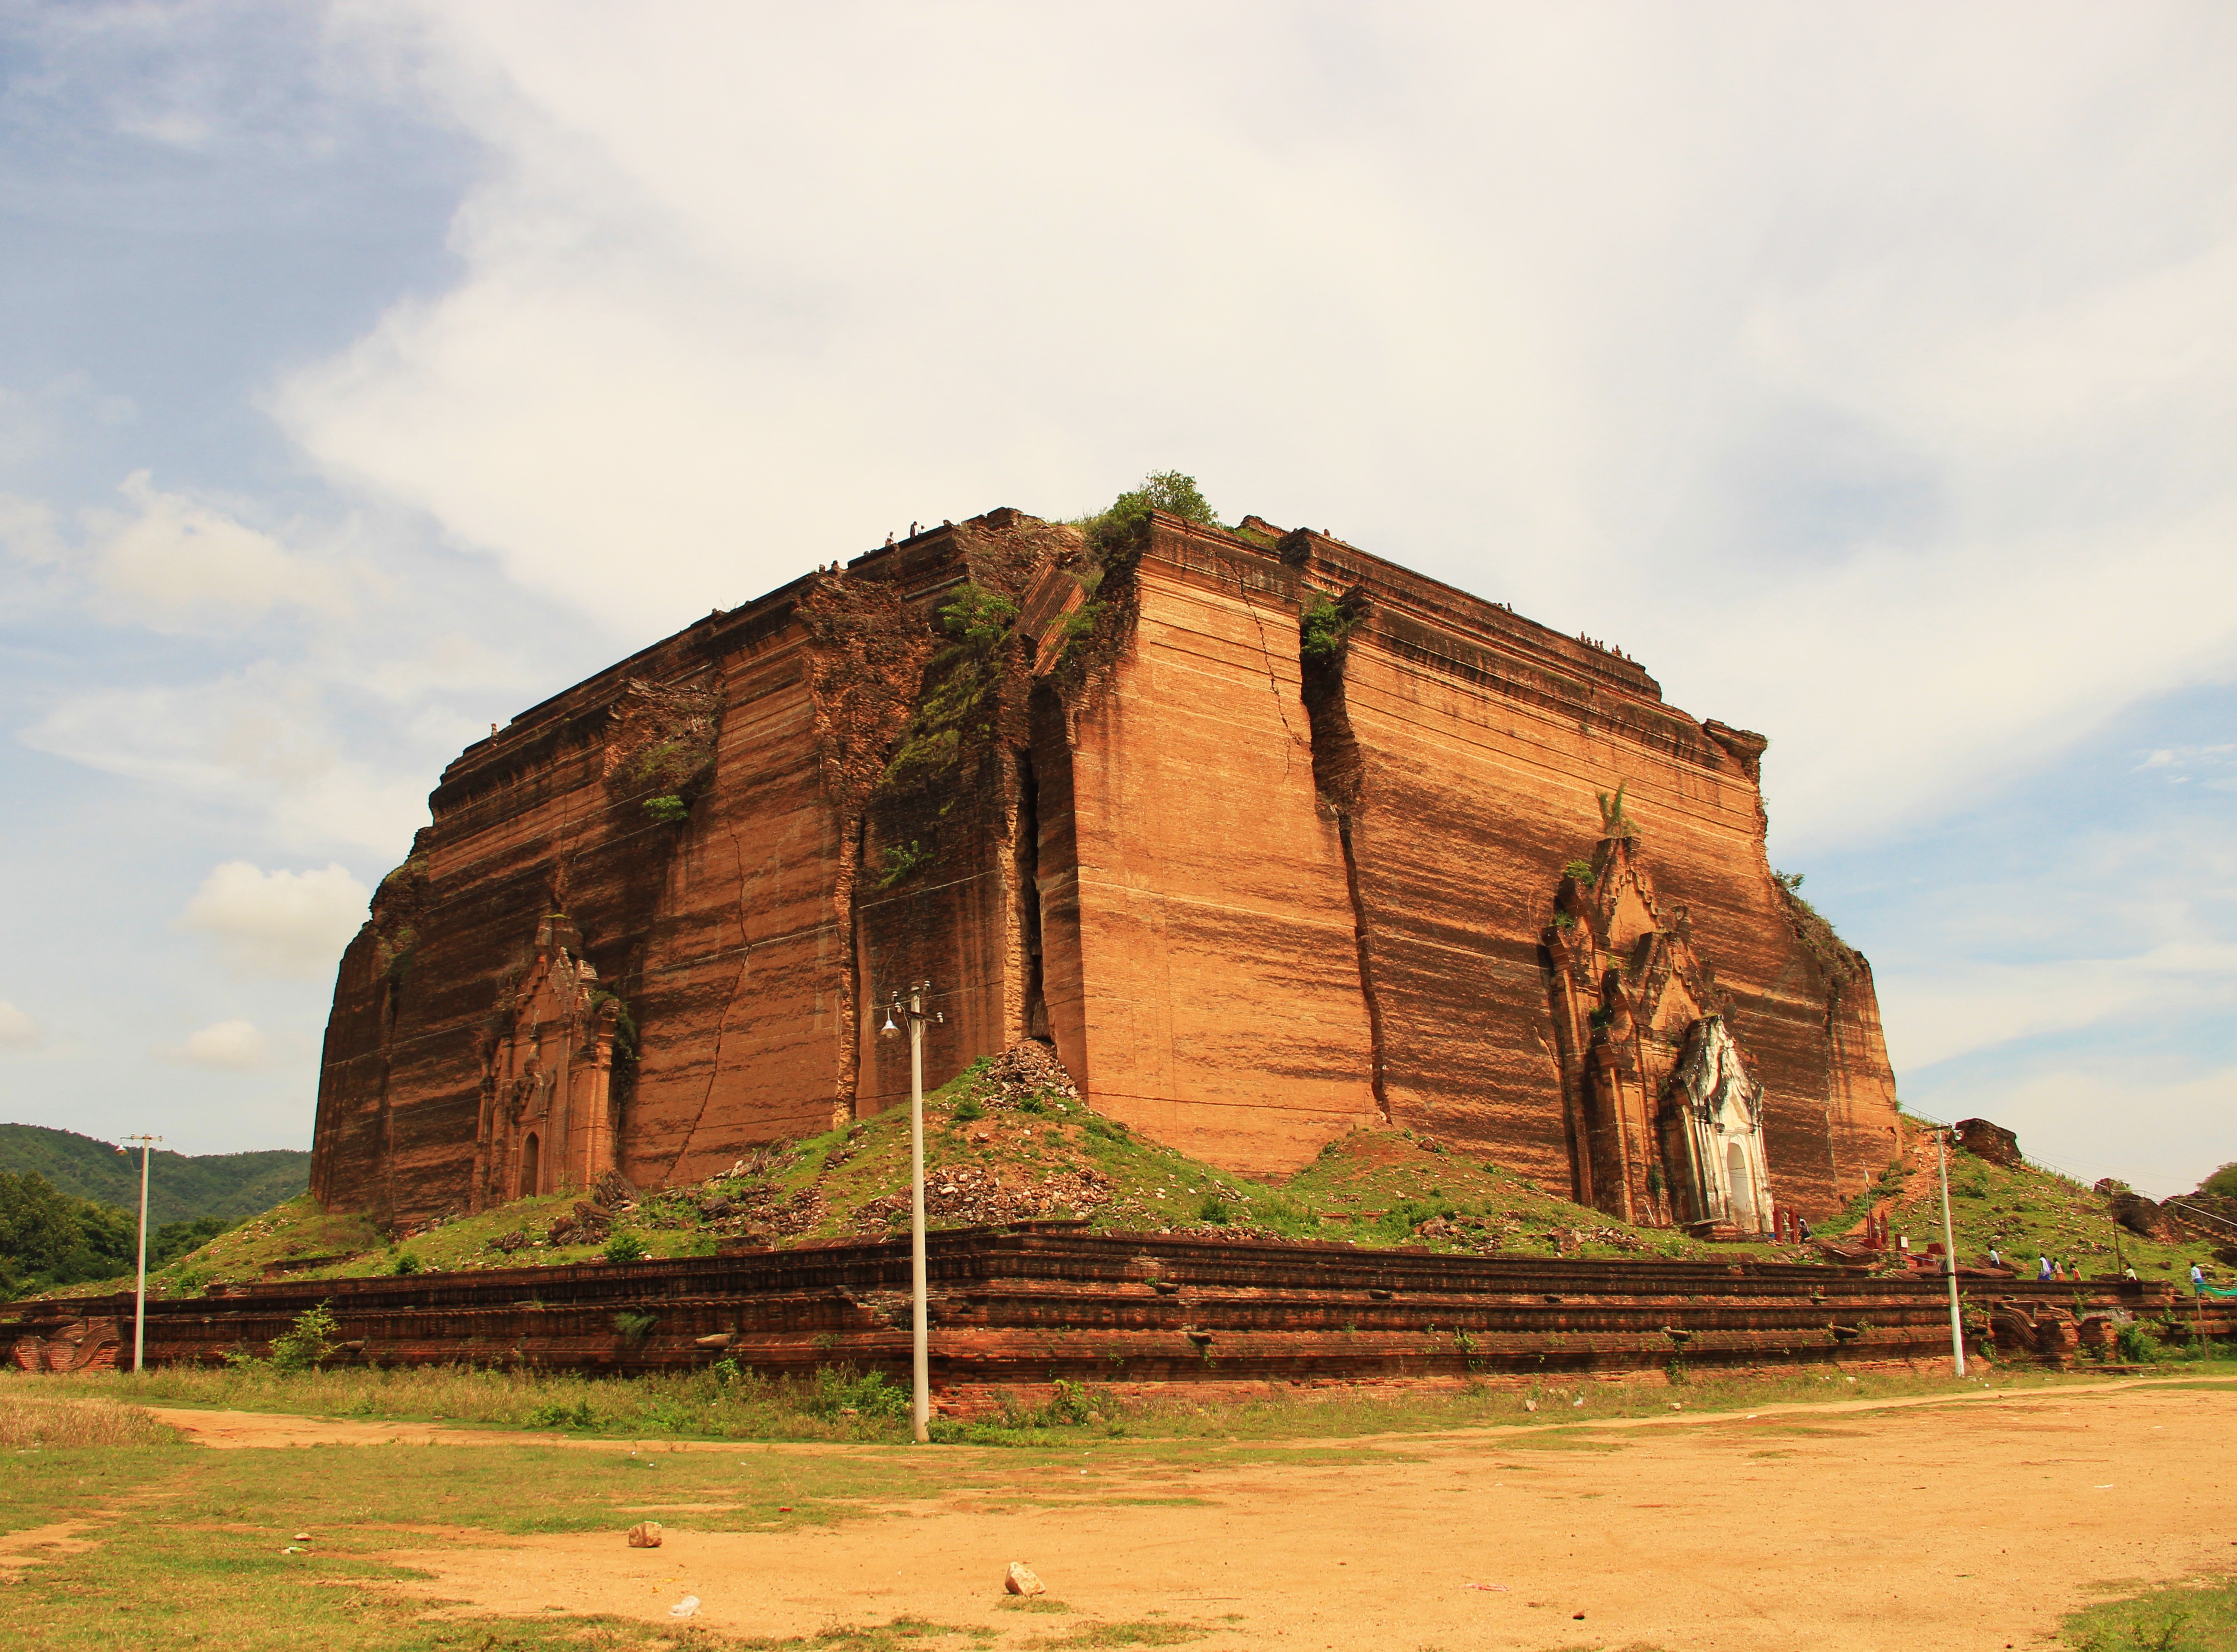
historic site, archaeological site, ruins, landmark, building, ancient history, architecture, rural area, hill, rock, fortification, landscape, temple, place of worship, monument, arch, travel